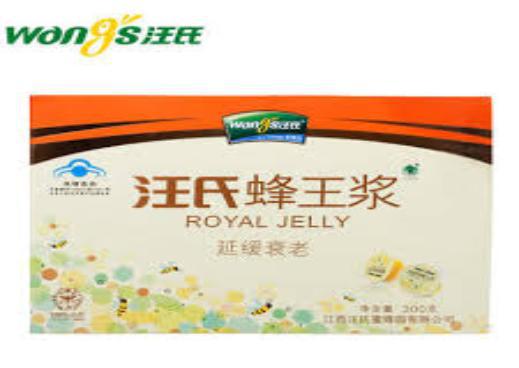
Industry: Food